Aleks Buda

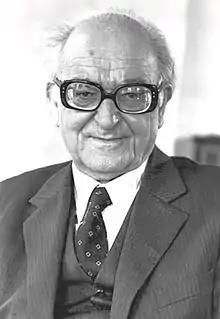

Aleks Buda (7 September 1910 – 7 July 1993) was an Albanian historian. After completion of his education in Italy and Austria, he returned to Albania. Although his education was in literature, he made a career as a historian during the socialist period in Albania. He was a member and president of the Academy of Sciences of Albania.